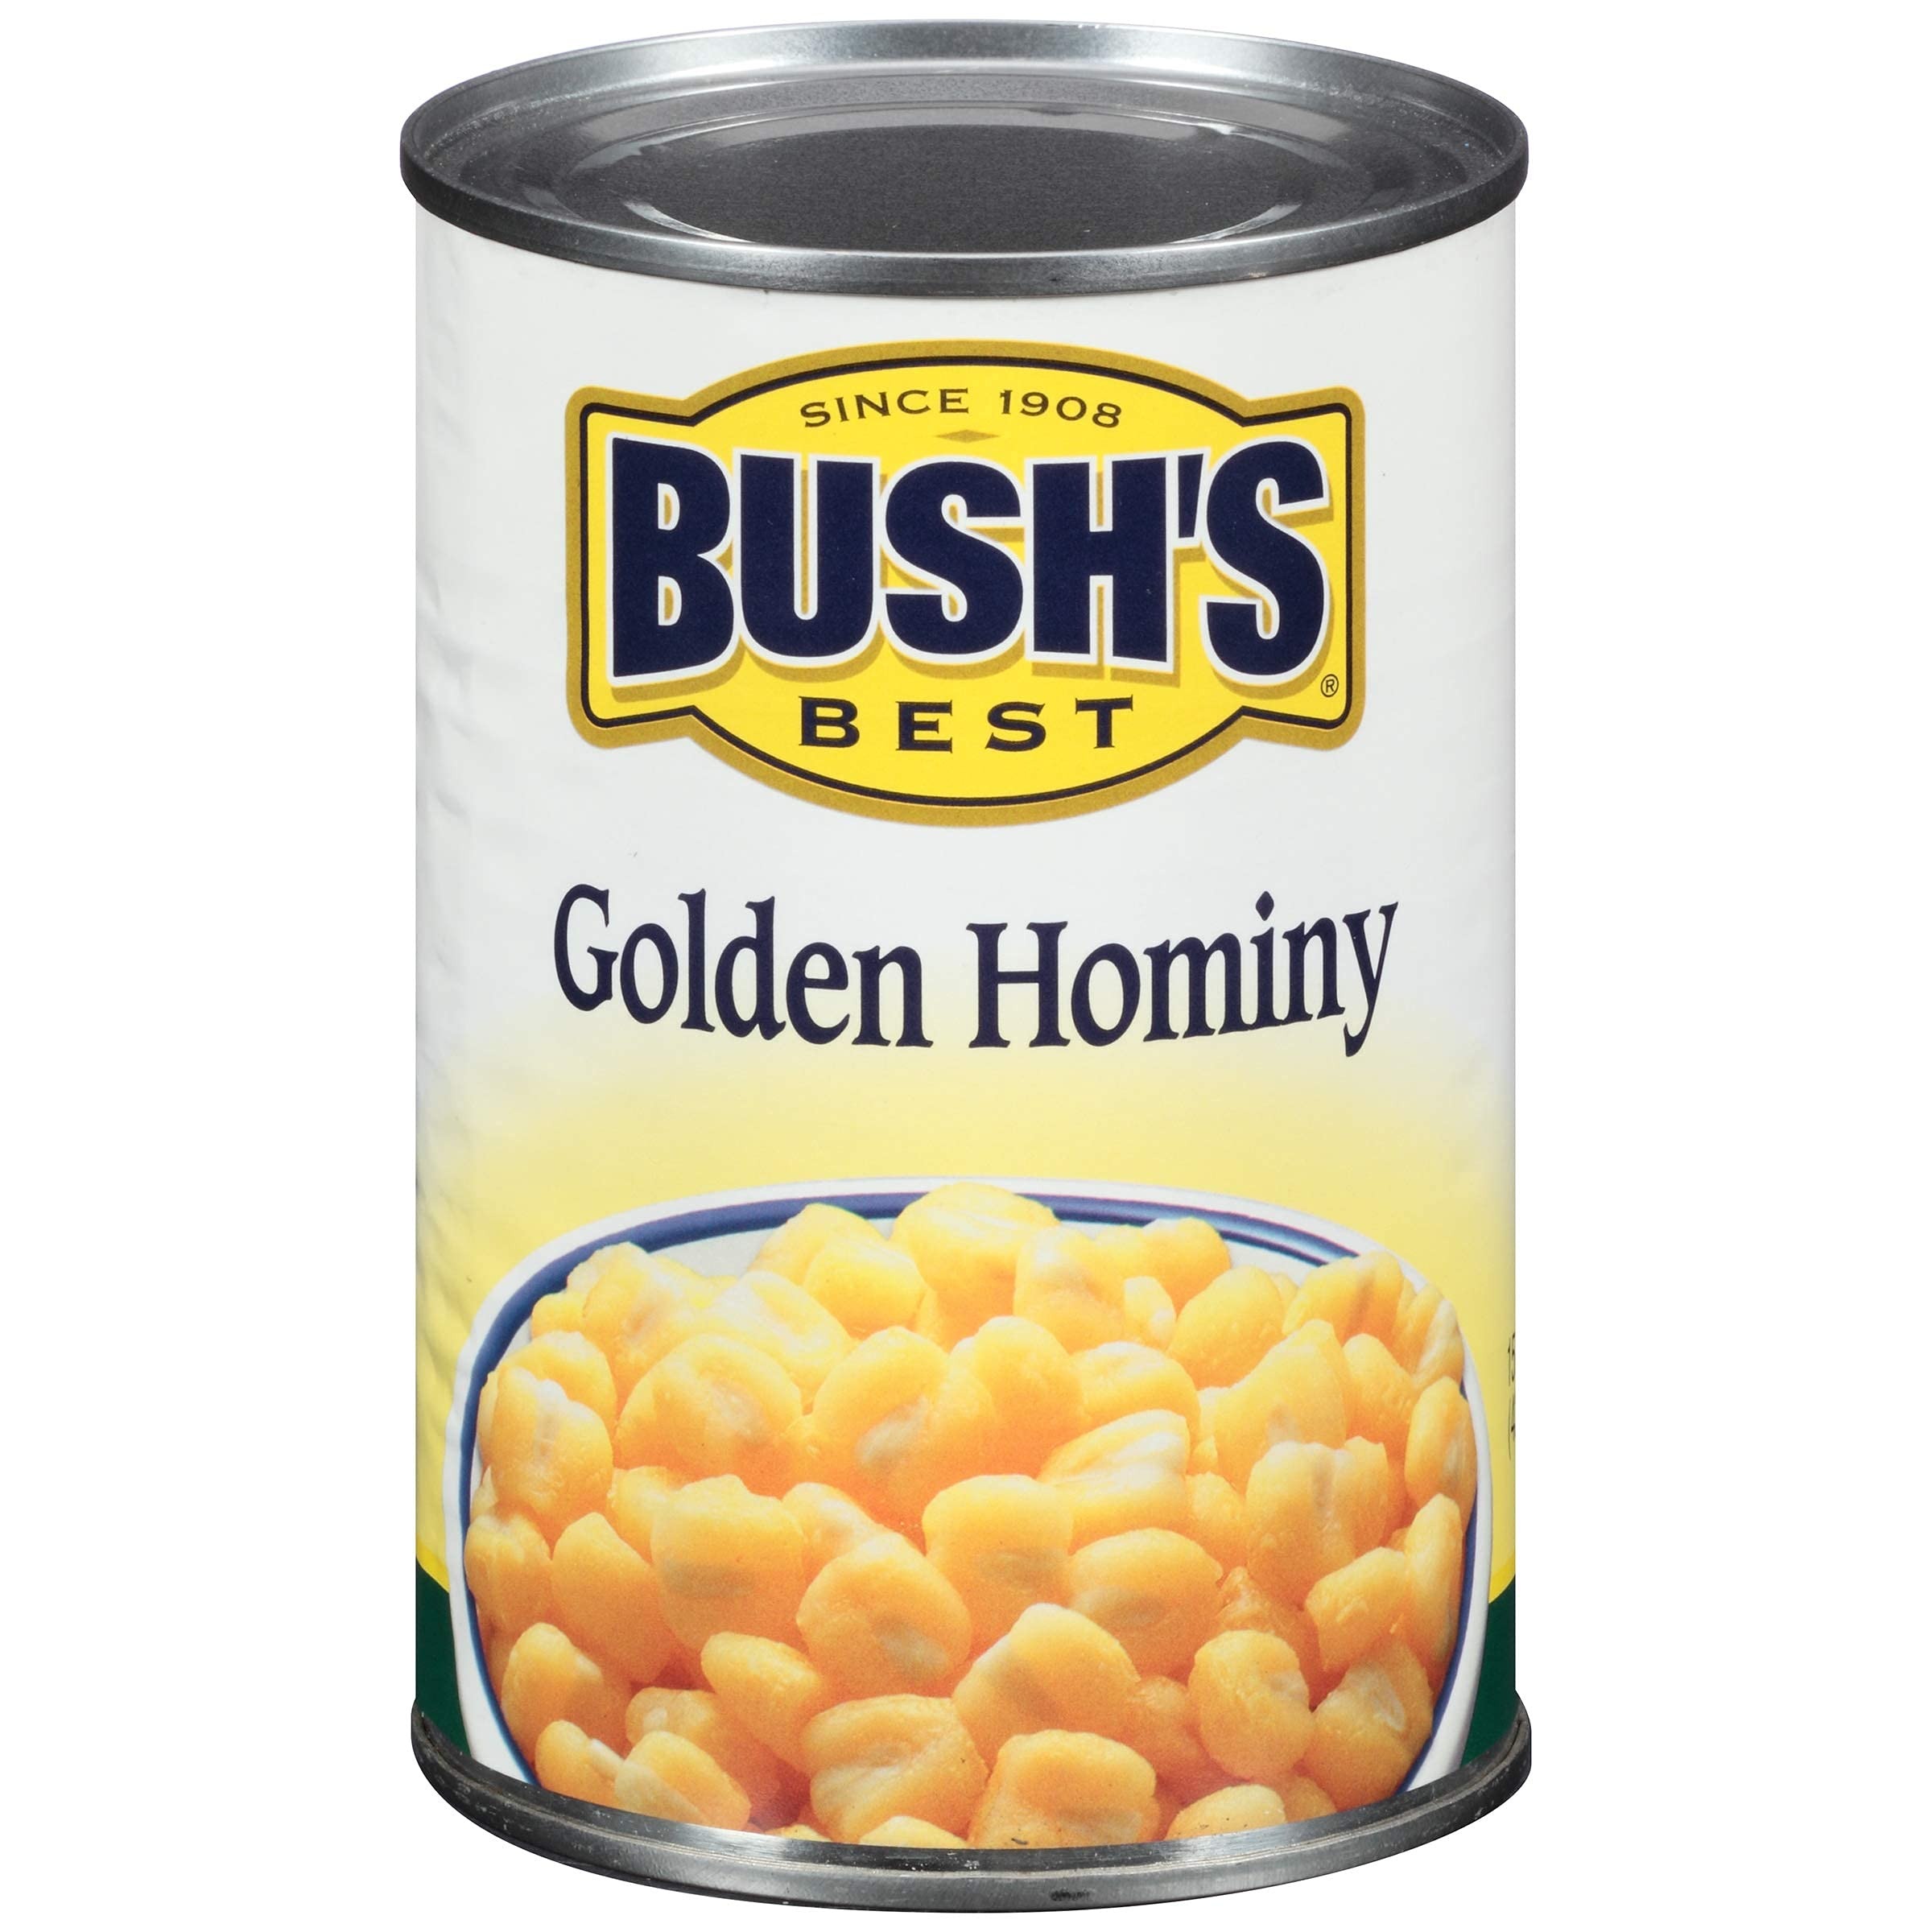
Item Name: Bush's Best Baked Beans, Golden Hominy, 15.5 Oz (Pack of 12)
Bullet Point 1: Premium Quality: Bush's Best Golden Hominy is crafted with the finest corn kernels, harvested at the peak of freshness and soaked in an alkaline solution to deliver a premium product with a tender yet hearty texture.
Bullet Point 2: Southern Flavor: Experience the authentic taste of the South with our golden hominy, which brings a rich, nutty flavor to your dishes. Perfect for adding a touch of Southern comfort to your favorite recipes.
Bullet Point 3: Versatile Culinary Companion: Elevate your meals effortlessly with this 15.5 oz. can of golden hominy. Whether you're preparing stews, chilies, salads, or other dishes, the mild and subtly sweet flavor of our hominy complements a wide range of ingredients.
Bullet Point 4: Convenient Pantry Staple: With Bush's Best, convenience meets quality. Our Golden Hominy is a pantry essential that adds depth and warmth to your cooking, offering a quick and easy way to enhance the flavors of your everyday meals.
Bullet Point 5: Nutrient-Rich Goodness: Not only does Bush's Best Golden Hominy provide a delightful taste, but it also contributes to a wholesome diet. Packed with essential nutrients and dietary fiber, it's a delicious and nutritious choice for those seeking a balance of flavor and health benefits.
Product Description: Introducing Bush's Best Golden Hominy, a savory delight that transforms ordinary meals into extraordinary culinary experiences. Our 15.5 oz. can is filled with the finest golden hominy, carefully selected and prepared to bring the taste of Southern comfort to your table. Harvested at the peak of freshness, our golden hominy boasts a tender yet hearty texture, providing a satisfying bite in every spoonful. The unique corn kernels are soaked in an alkaline solution, a traditional process that enhances flavor and unlocks a rich, nutty taste profile.
Value: 186.0
Unit: Ounce

Price: 12.44